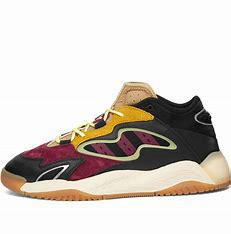
Brand: adidas
Model: Streetball Basketball